Electoral district of Menai

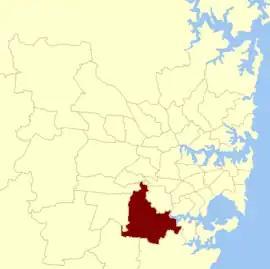
Location within Sydney.

Menai was an electoral district of the Legislative Assembly in the Australian state of New South Wales from 1999 to 2015. It was most recently represented by Melanie Gibbons of the Liberal Party. Currently, it is the only state seat in the state of New South Wales to have always been represented by a woman. This district was abolished in the 2013 redistribution, largely replaced by Holsworthy.